Gog and Magog

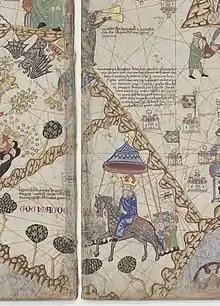
Land of "Gog i Magog", its king mounted on a horse, followed by a procession ("lower half"); Alexander's Gate, showing Alexander, Antichrist, and mechanical trumpeters ("upper left").

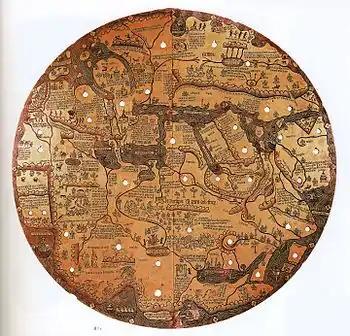
The Borgia map, copper-engraved world map. Gog and Magog (identified as confined Jews) are shown on the left, representing the far east.

The early Muslim traditions were summarised by Zakariya al-Qazwini (d. 1283) in two popular works called the Cosmography and the Geography. Gog and Magog, he says, live near to the sea that encircles the Earth and can be counted only by God; this sea is claimed to be the Caspian sea, Black sea or the Sea of Azov. They are human, but only half the height of a normal man, with claws instead of nails, and a hairy tail and huge hairy ears which they use as mattress and cover for sleeping. They dig into their wall each day until they almost break through. They break for the night saying, "Tomorrow we will finish", but each night God restores it. Then one day, as they stop digging for the night, one will say, "Tomorrow we will finish, God Willing", and in the morning, it is not restored as with every night. When they do break through, they will be so numerous that, "Their vanguard is in Syria and their rear in Khorasan".